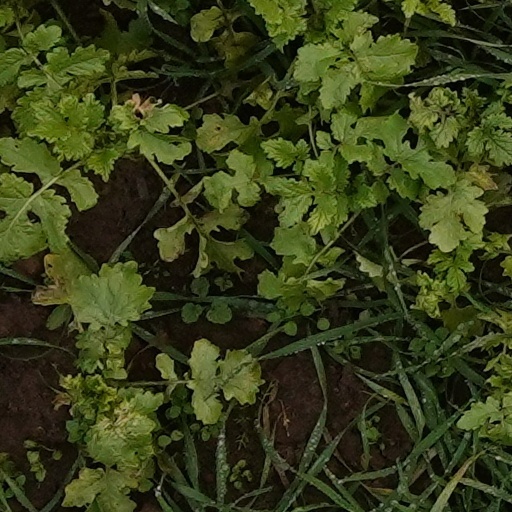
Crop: wheat